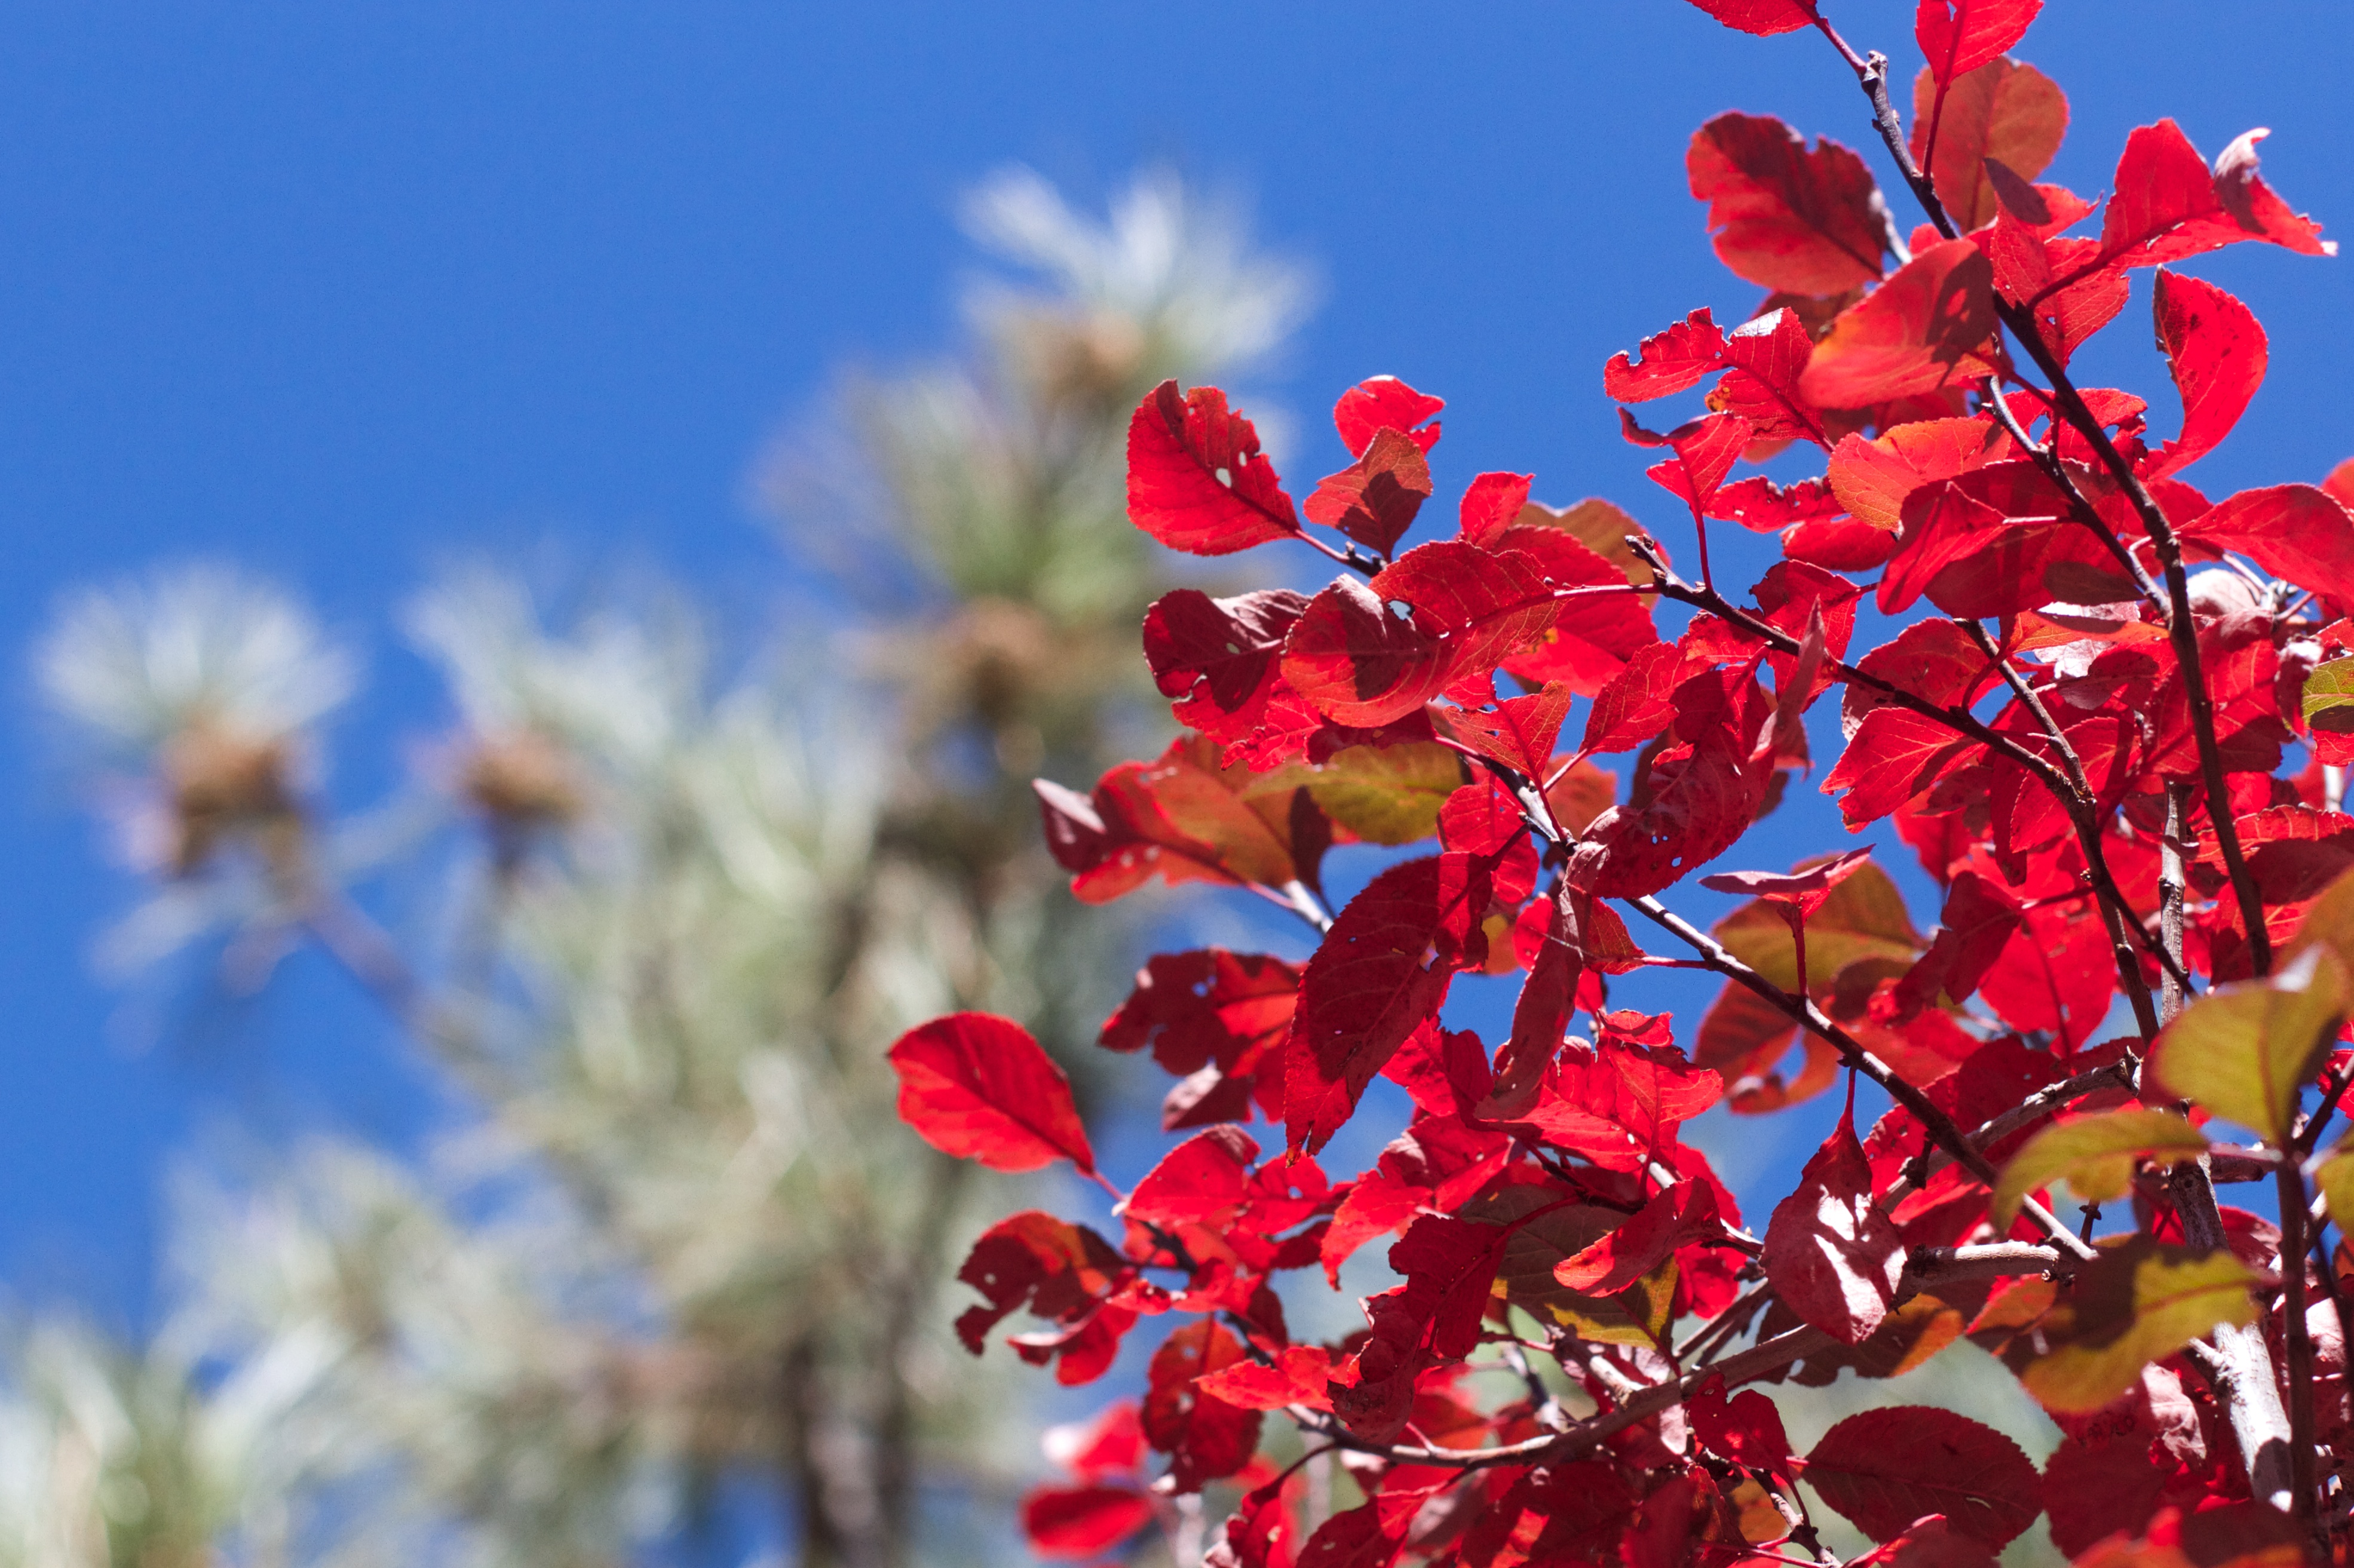
tree, nature, branch, blossom, plant, leaf, flower, petal, red, autumn, botany, flora, season, wildflower, shrub, macro photography, woody plant